Austria–Philippines relations

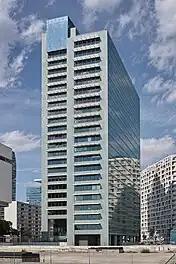
Embassy of the Philippines, Vienna

Bilateral relations exist between Austria and the Philippines. Austrian presence in the Philippines has been established as early as 1871, with the establishment of an Austro-Hungarian honorary consulate in Manila though relation tie originally trace back Habsburg Spain. The Philippine National Hero Jose Rizal had a deep friendship with the Austrian-Bohemian anthropologist Ferdinand Blumentritt.